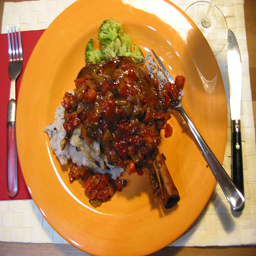
The plate with a meal on it is orange.
A yellow plate is holding rice and vegetables.
a close up of a plate of food with broccoli
The dinner plate is full of food on the table.
A yellow plate topped with a pile of sauce covered meat.